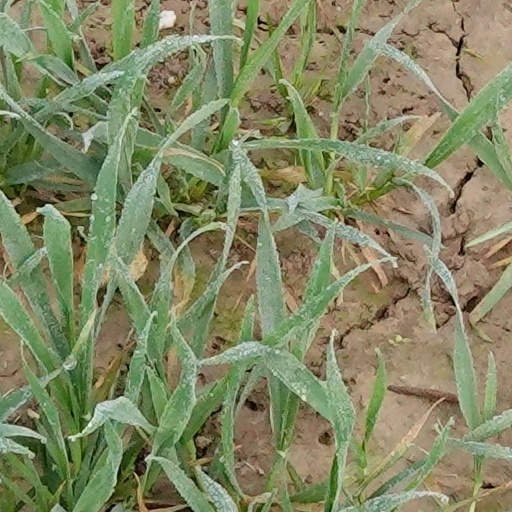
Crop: wheat